Wild Meat and the Bully Burgers

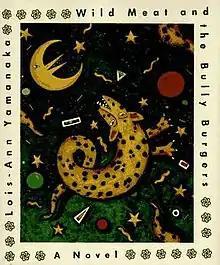
First edition

Wild Meat and the Bully Burgers is a Japanese American-Hawaiian adult fiction novel by Lois-Ann Yamanaka. Its tonality is distinctive to that of a local Hawaiian culture in that all the main characters speak in Hawaiian Pidgin. Although it is an adult fiction novel, the plot follows a young Japanese girl throughout her years in middle school. The major themes of the novel include comparing a mother-daughter relationship with a father-daughter one, finding one's identity, and the politics of Japanese Hawaiian culture in a white America.